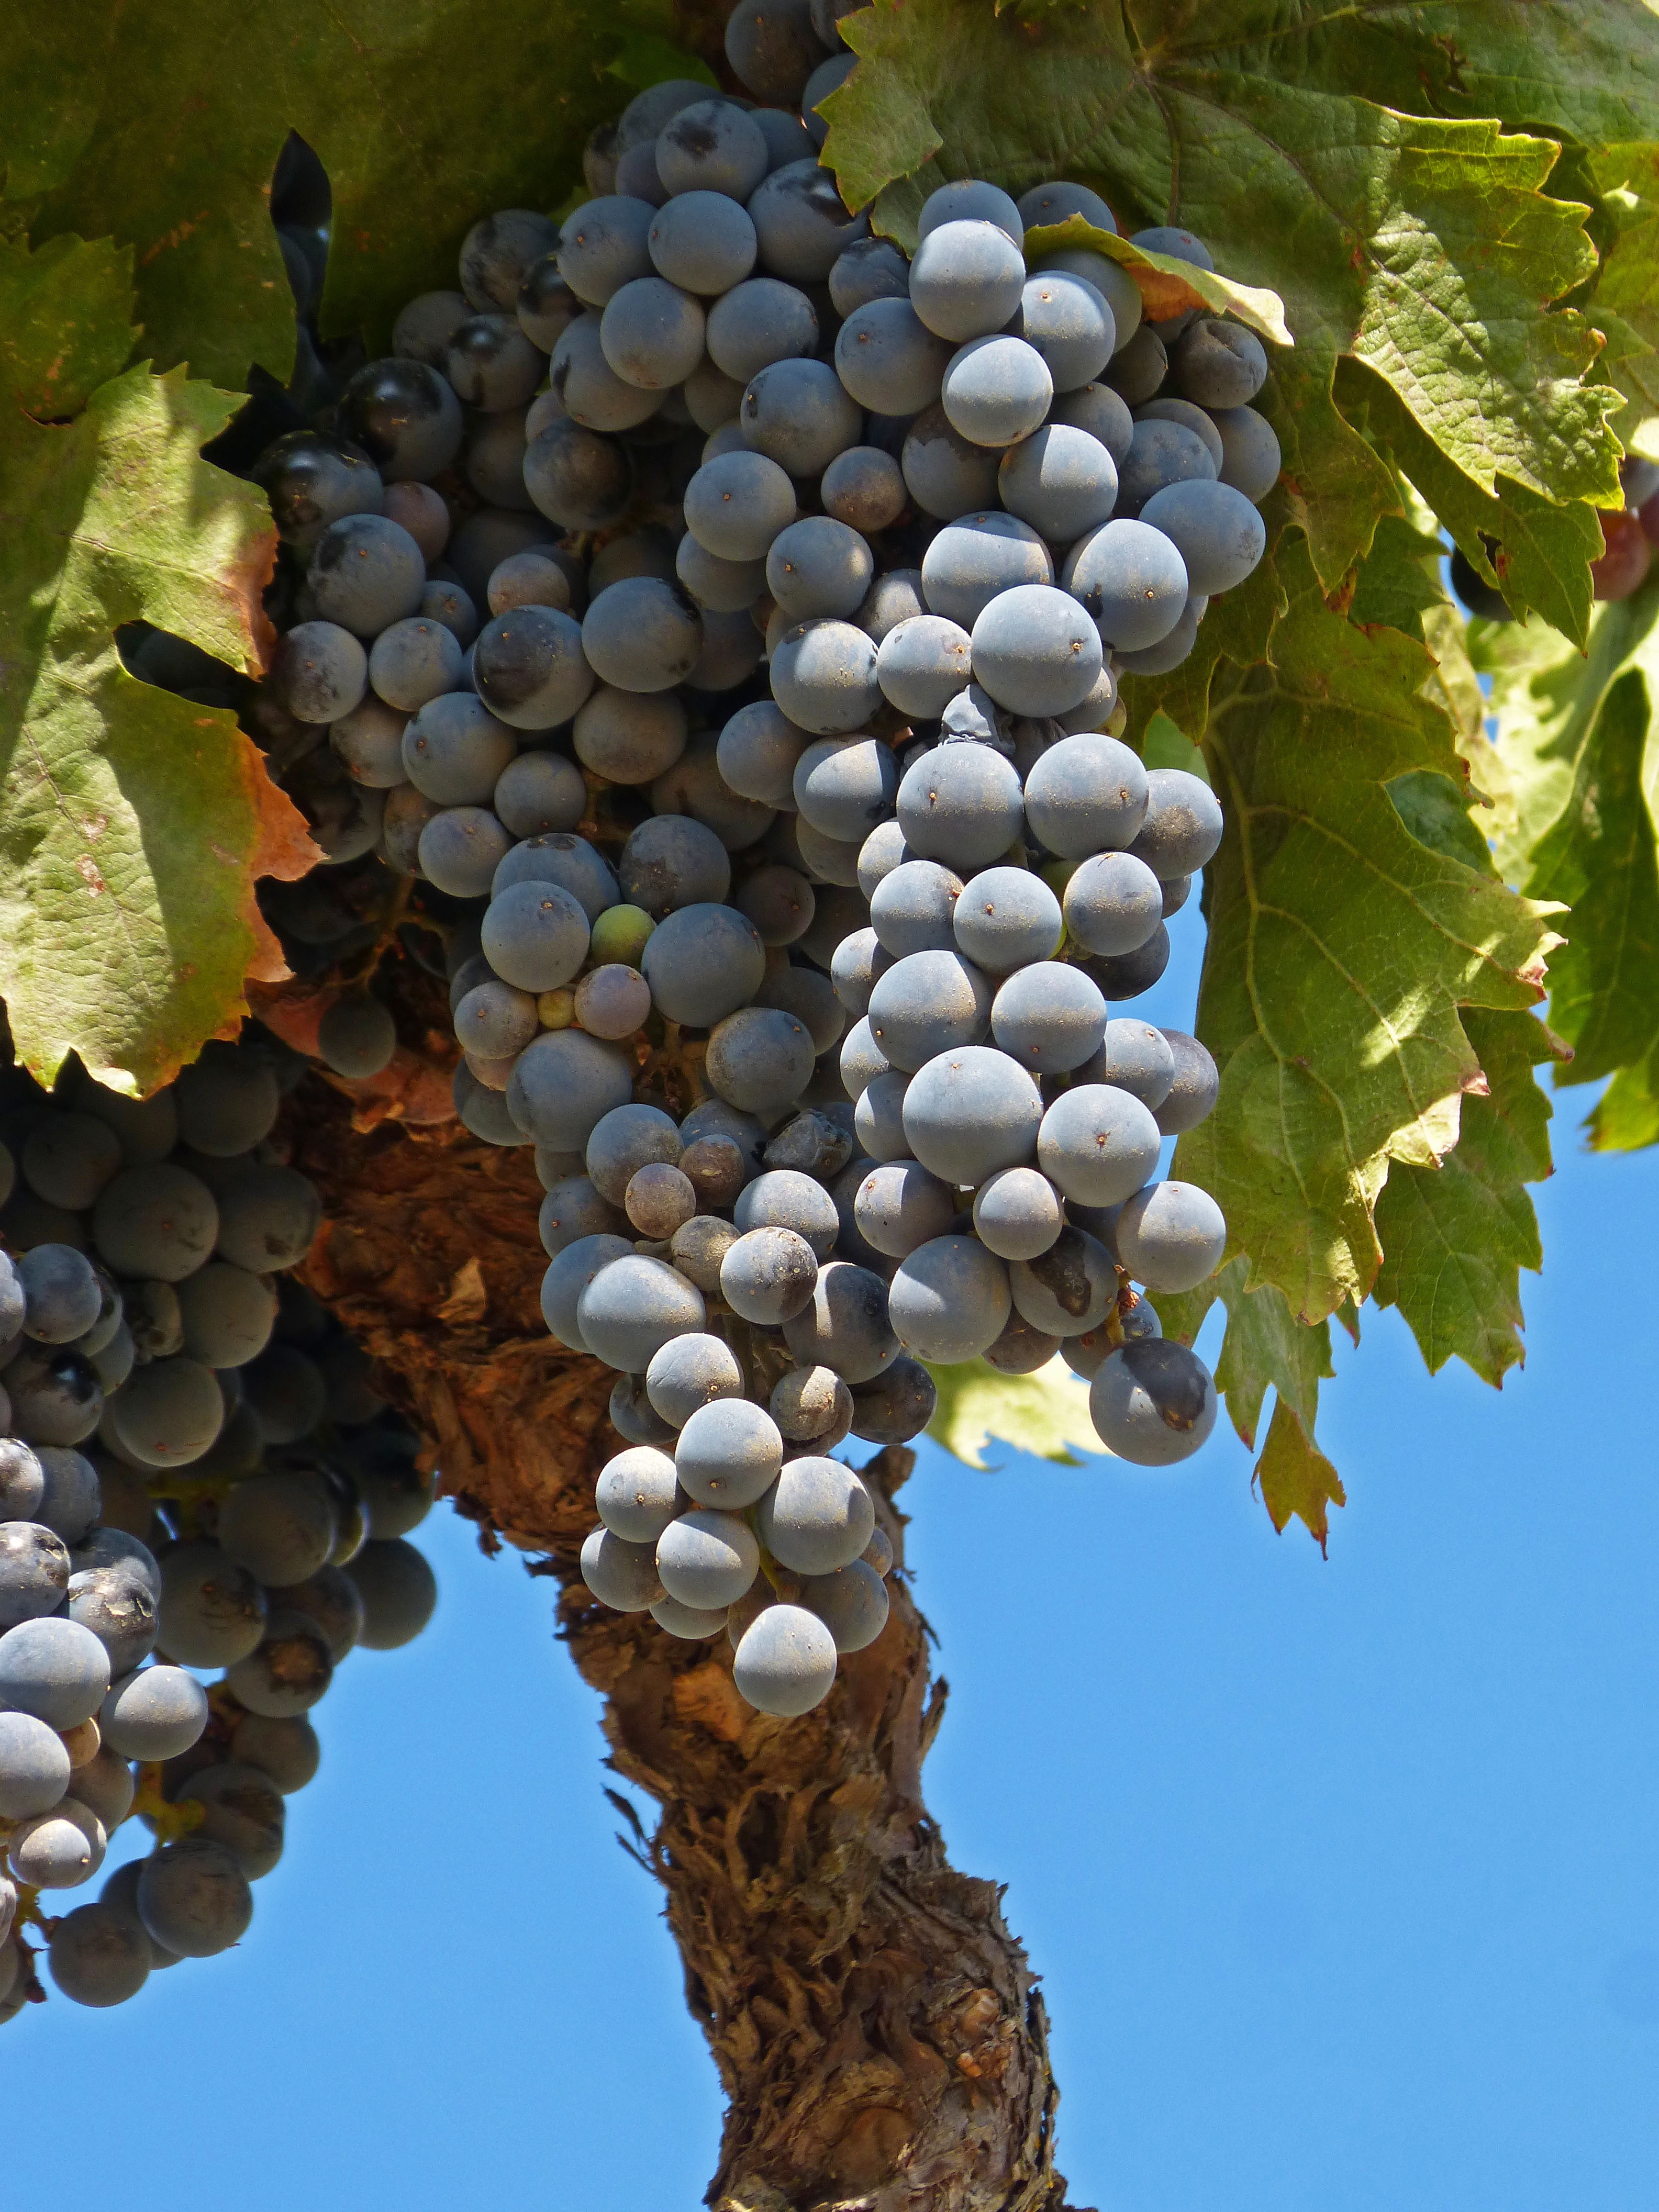
tree, branch, plant, grape, vine, vintage, fruit, flower, food, produce, agriculture, shrub, priorat, flowering plant, vitis, garnacha, doq priorat, garnatxa, land plant, grapevine family